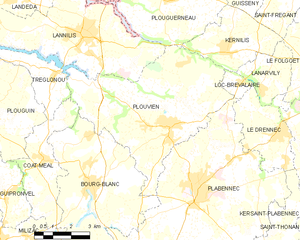
Plouvien [pluvjɛ̃] est une commune du département du Finistère, dans la région Bretagne, en France. Située à seulement 17 km au nord de Brest et à 10 km au sud des plages de la Mer d'Iroise, proche de l'Aber Benoît et peu éloigné de l'Aber-Wrac'h, cette commune possède un emplacement géographique privilégié qui a su attirer de nombreux habitants ces dernières années. Le maire de Plouvien, Christian Calvez a récemment été élu président de la communauté de communes de Plabennec et des Abers. Plouvien bénéficie d'une image écologique vis-à-vis de ses voisins notamment en raison de l'implantation d'une centrale éolienne au nord de la commune. Les habitants de Plouvien sont appelés les Plouviennois.